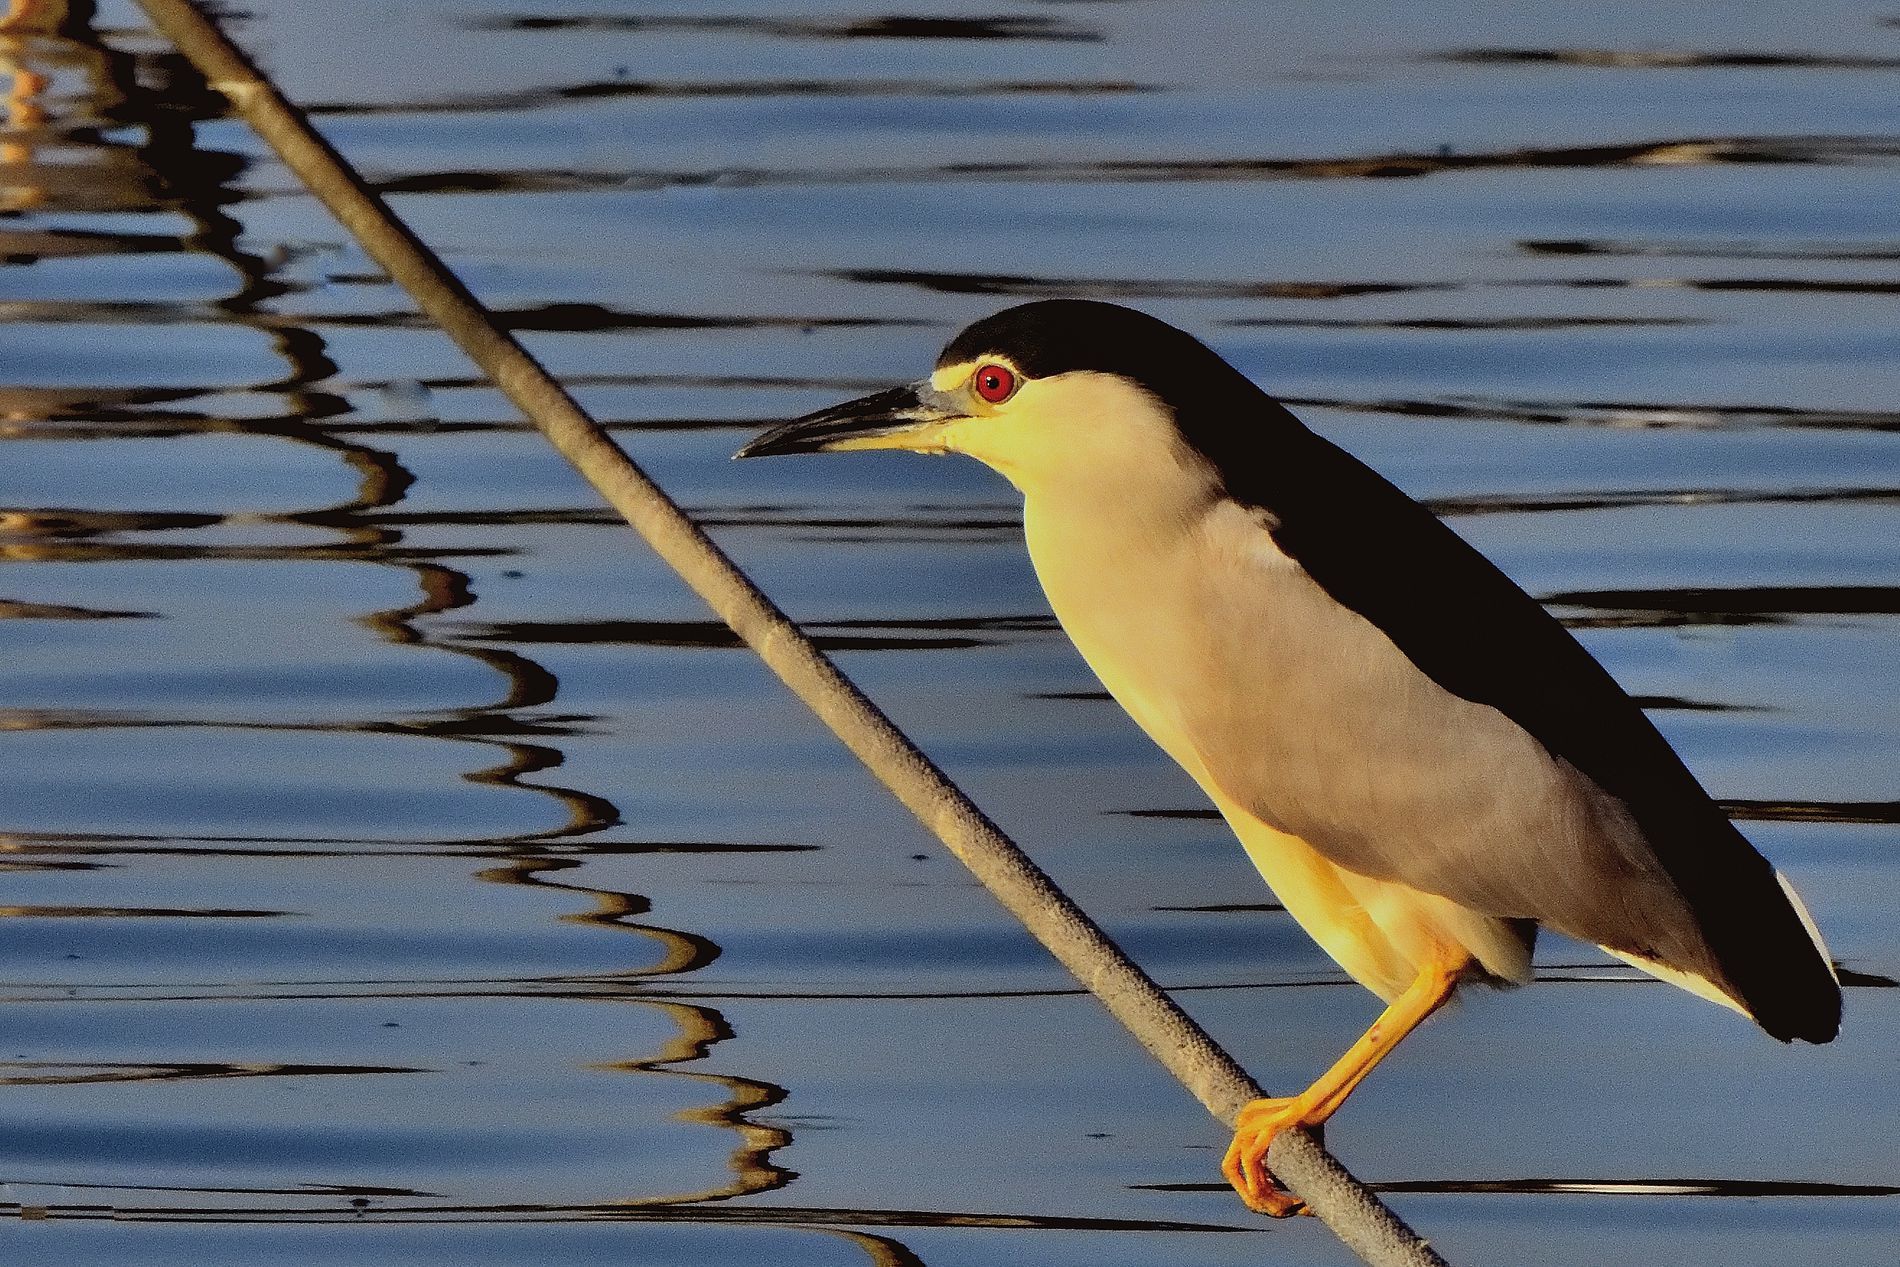
A heron above the water
The image shows a bird called the heron standing on a wire above a water surface. It has a black cap, red eyes, a sharp beak, and yellow-orange legs.
The scene is a landscape image captured at eye level shows a bird called the heron standing on a wire above a water surface. The view creates a peaceful and calm atmosphere.
Labels: Animal, Beak, Bird, Waterfowl, Outdoors, Water, Heron, Stork, Nature, Ripple, Cormorant, wire
Camera: NIKON CORPORATION NIKON D850
Lens: 80-400mm f/4.5-5.6, AF-S Nikkor 80-400mm f/4.5-5.6G ED VR
Aperture: F20
Exposure: 1/1000 sec
ISO: 2000
Focal length: 400.0 mm